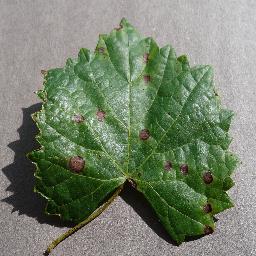
Label: Grape___Black_rot